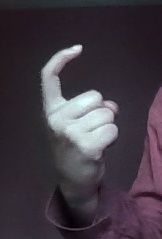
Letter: ra